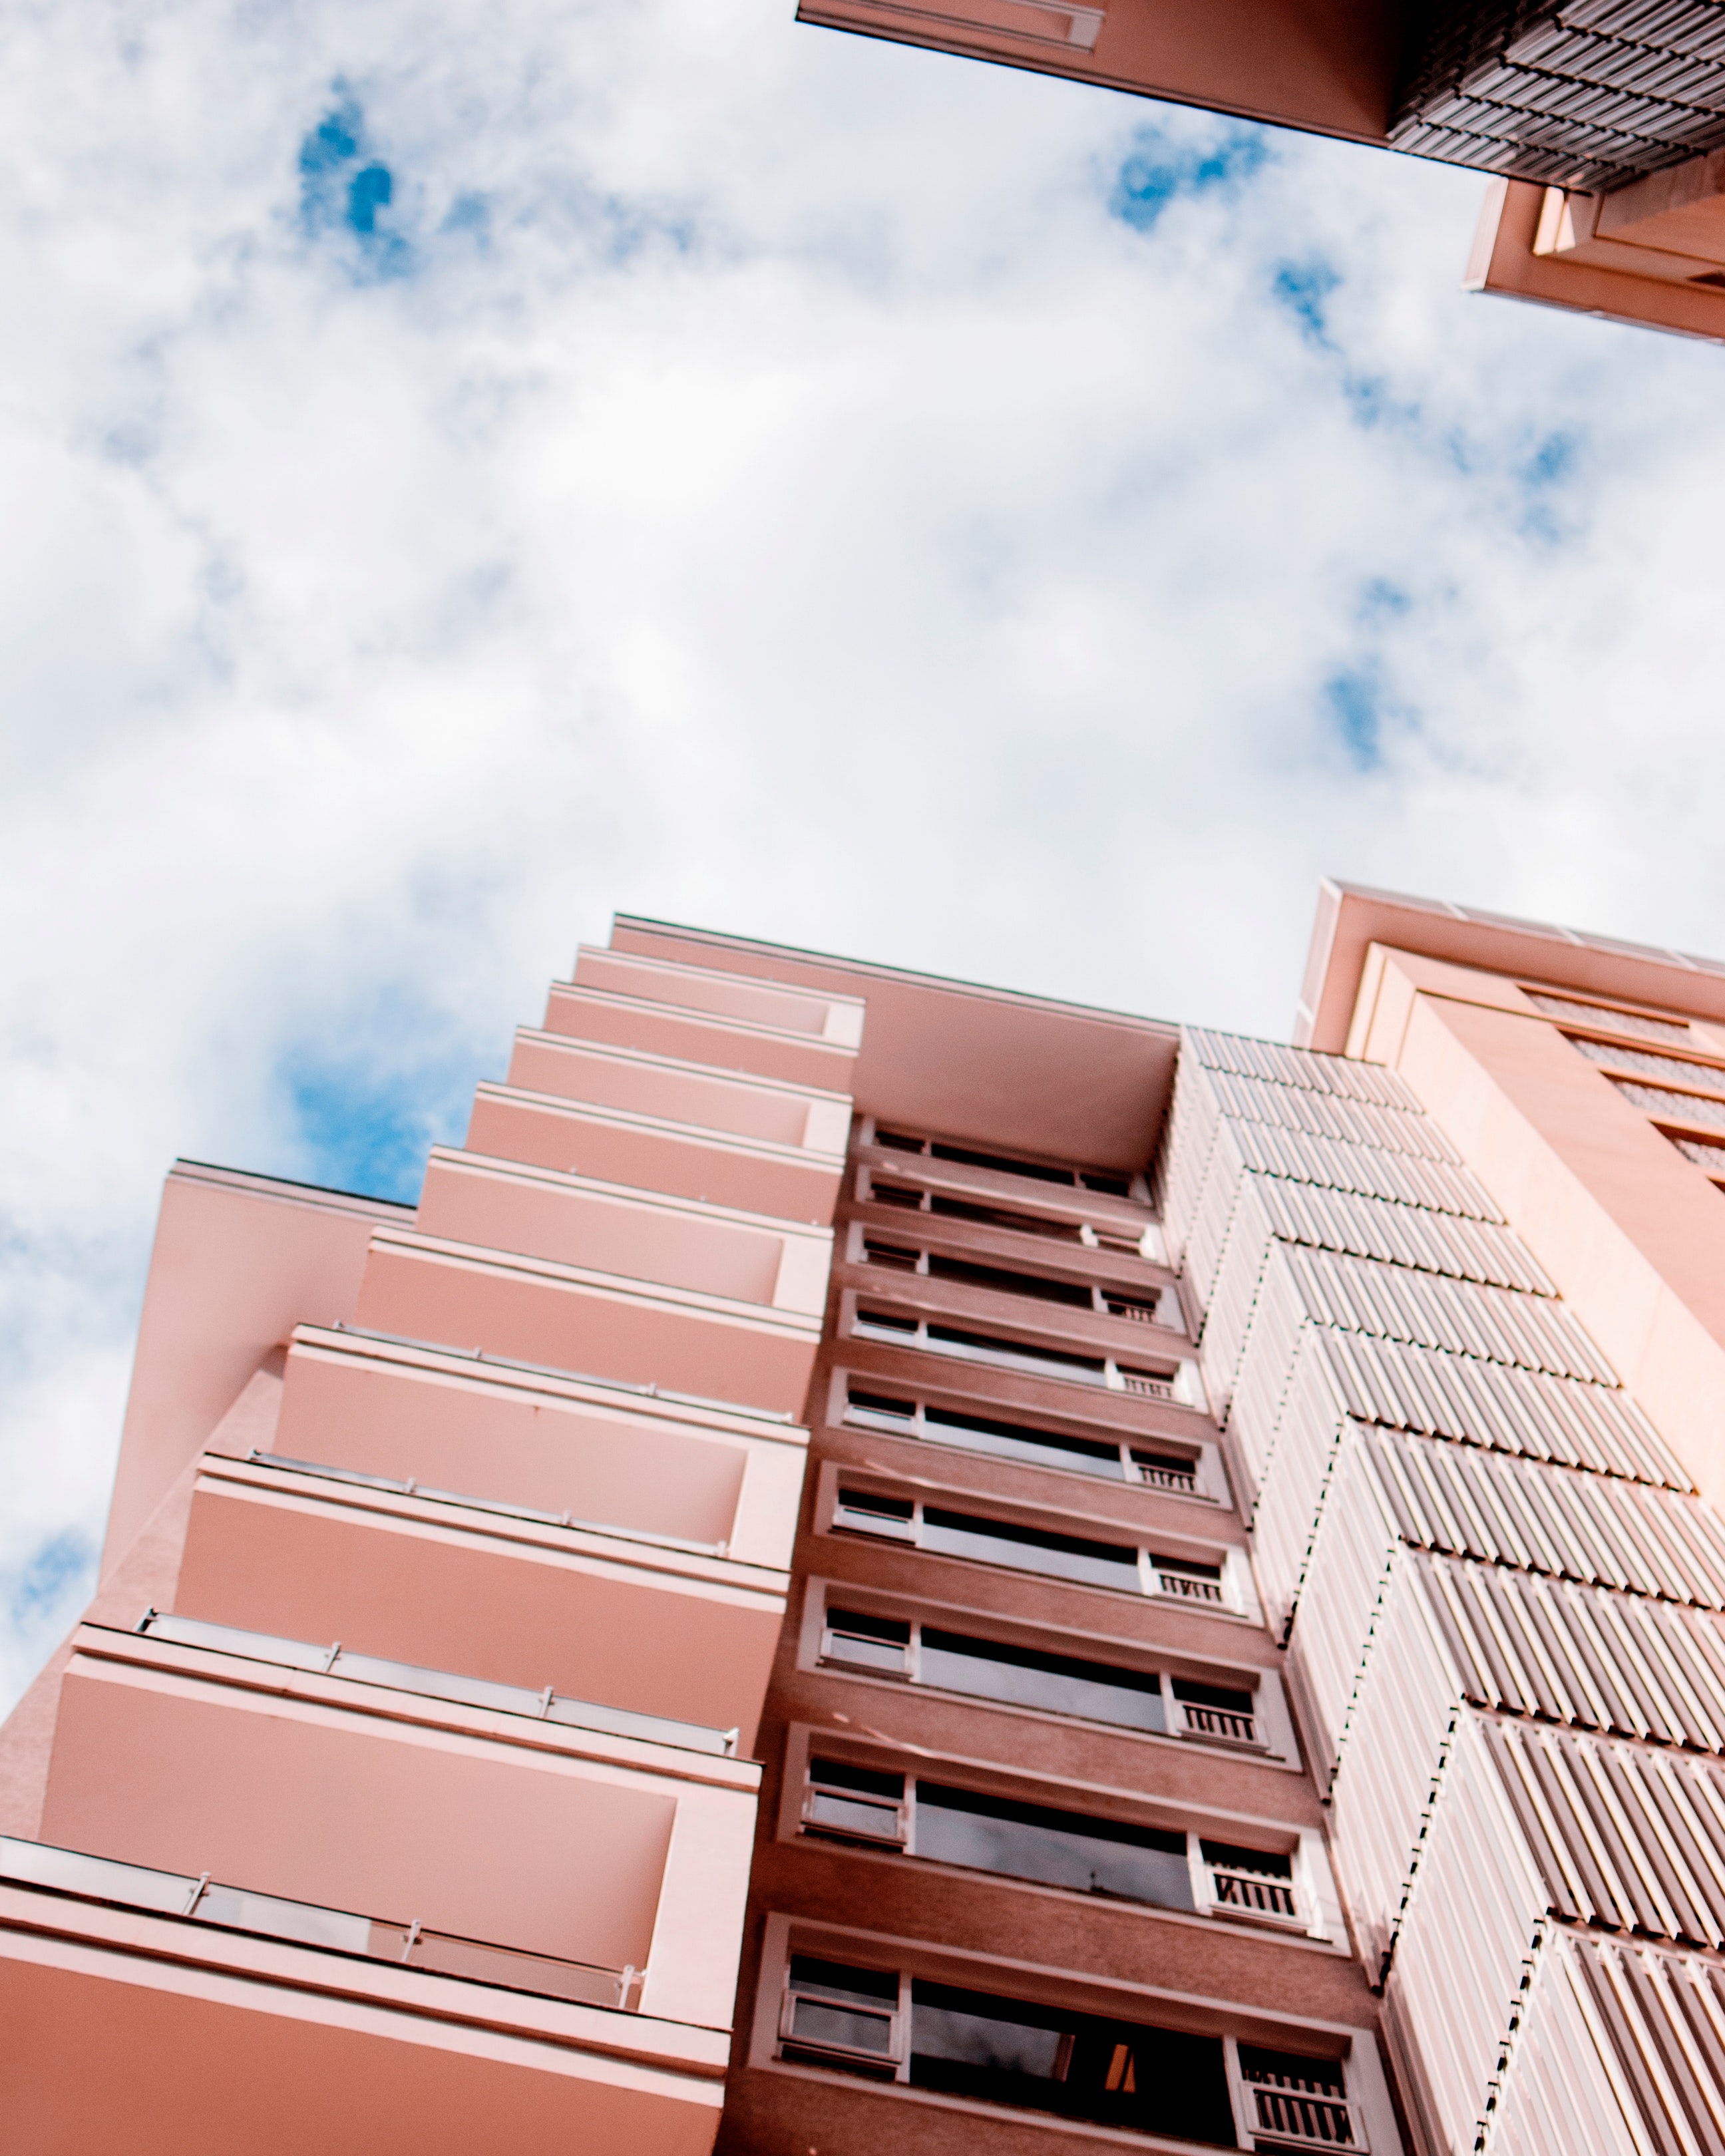
blue, sky, architecture, pink, daytime, stairs, real estate, urban area, building, skyscraper, house, apartment, Material property, condominium, tower block, room, home, facade, city, window, daylighting